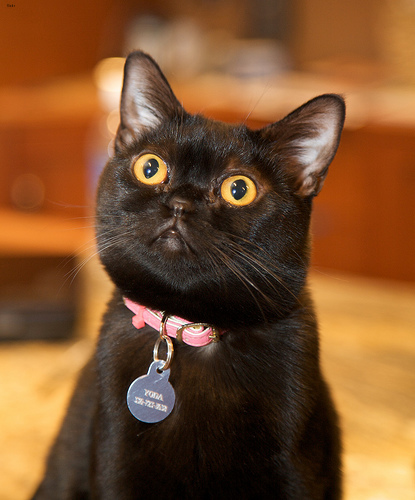
Animal: cat
Breed: Bombay